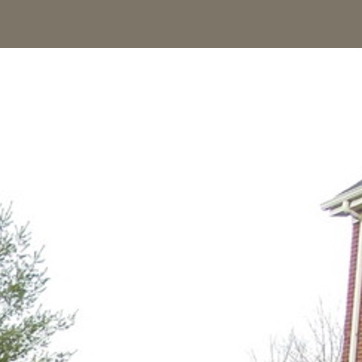
Material: sky